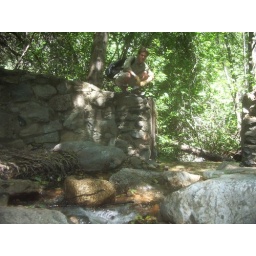
memorial day hike 06 - 05 me on wall above river